Girneys

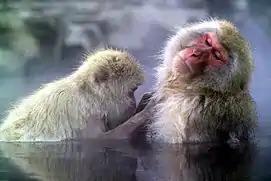
Japanese macaques grooming

Girneys are used in a variety of contexts but consistently function to ease affiliative social interactions between unrelated members of the same species and are generally directed from the subordinate monkey to the dominant monkey.